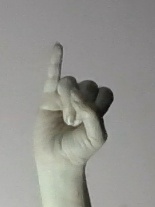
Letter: meem